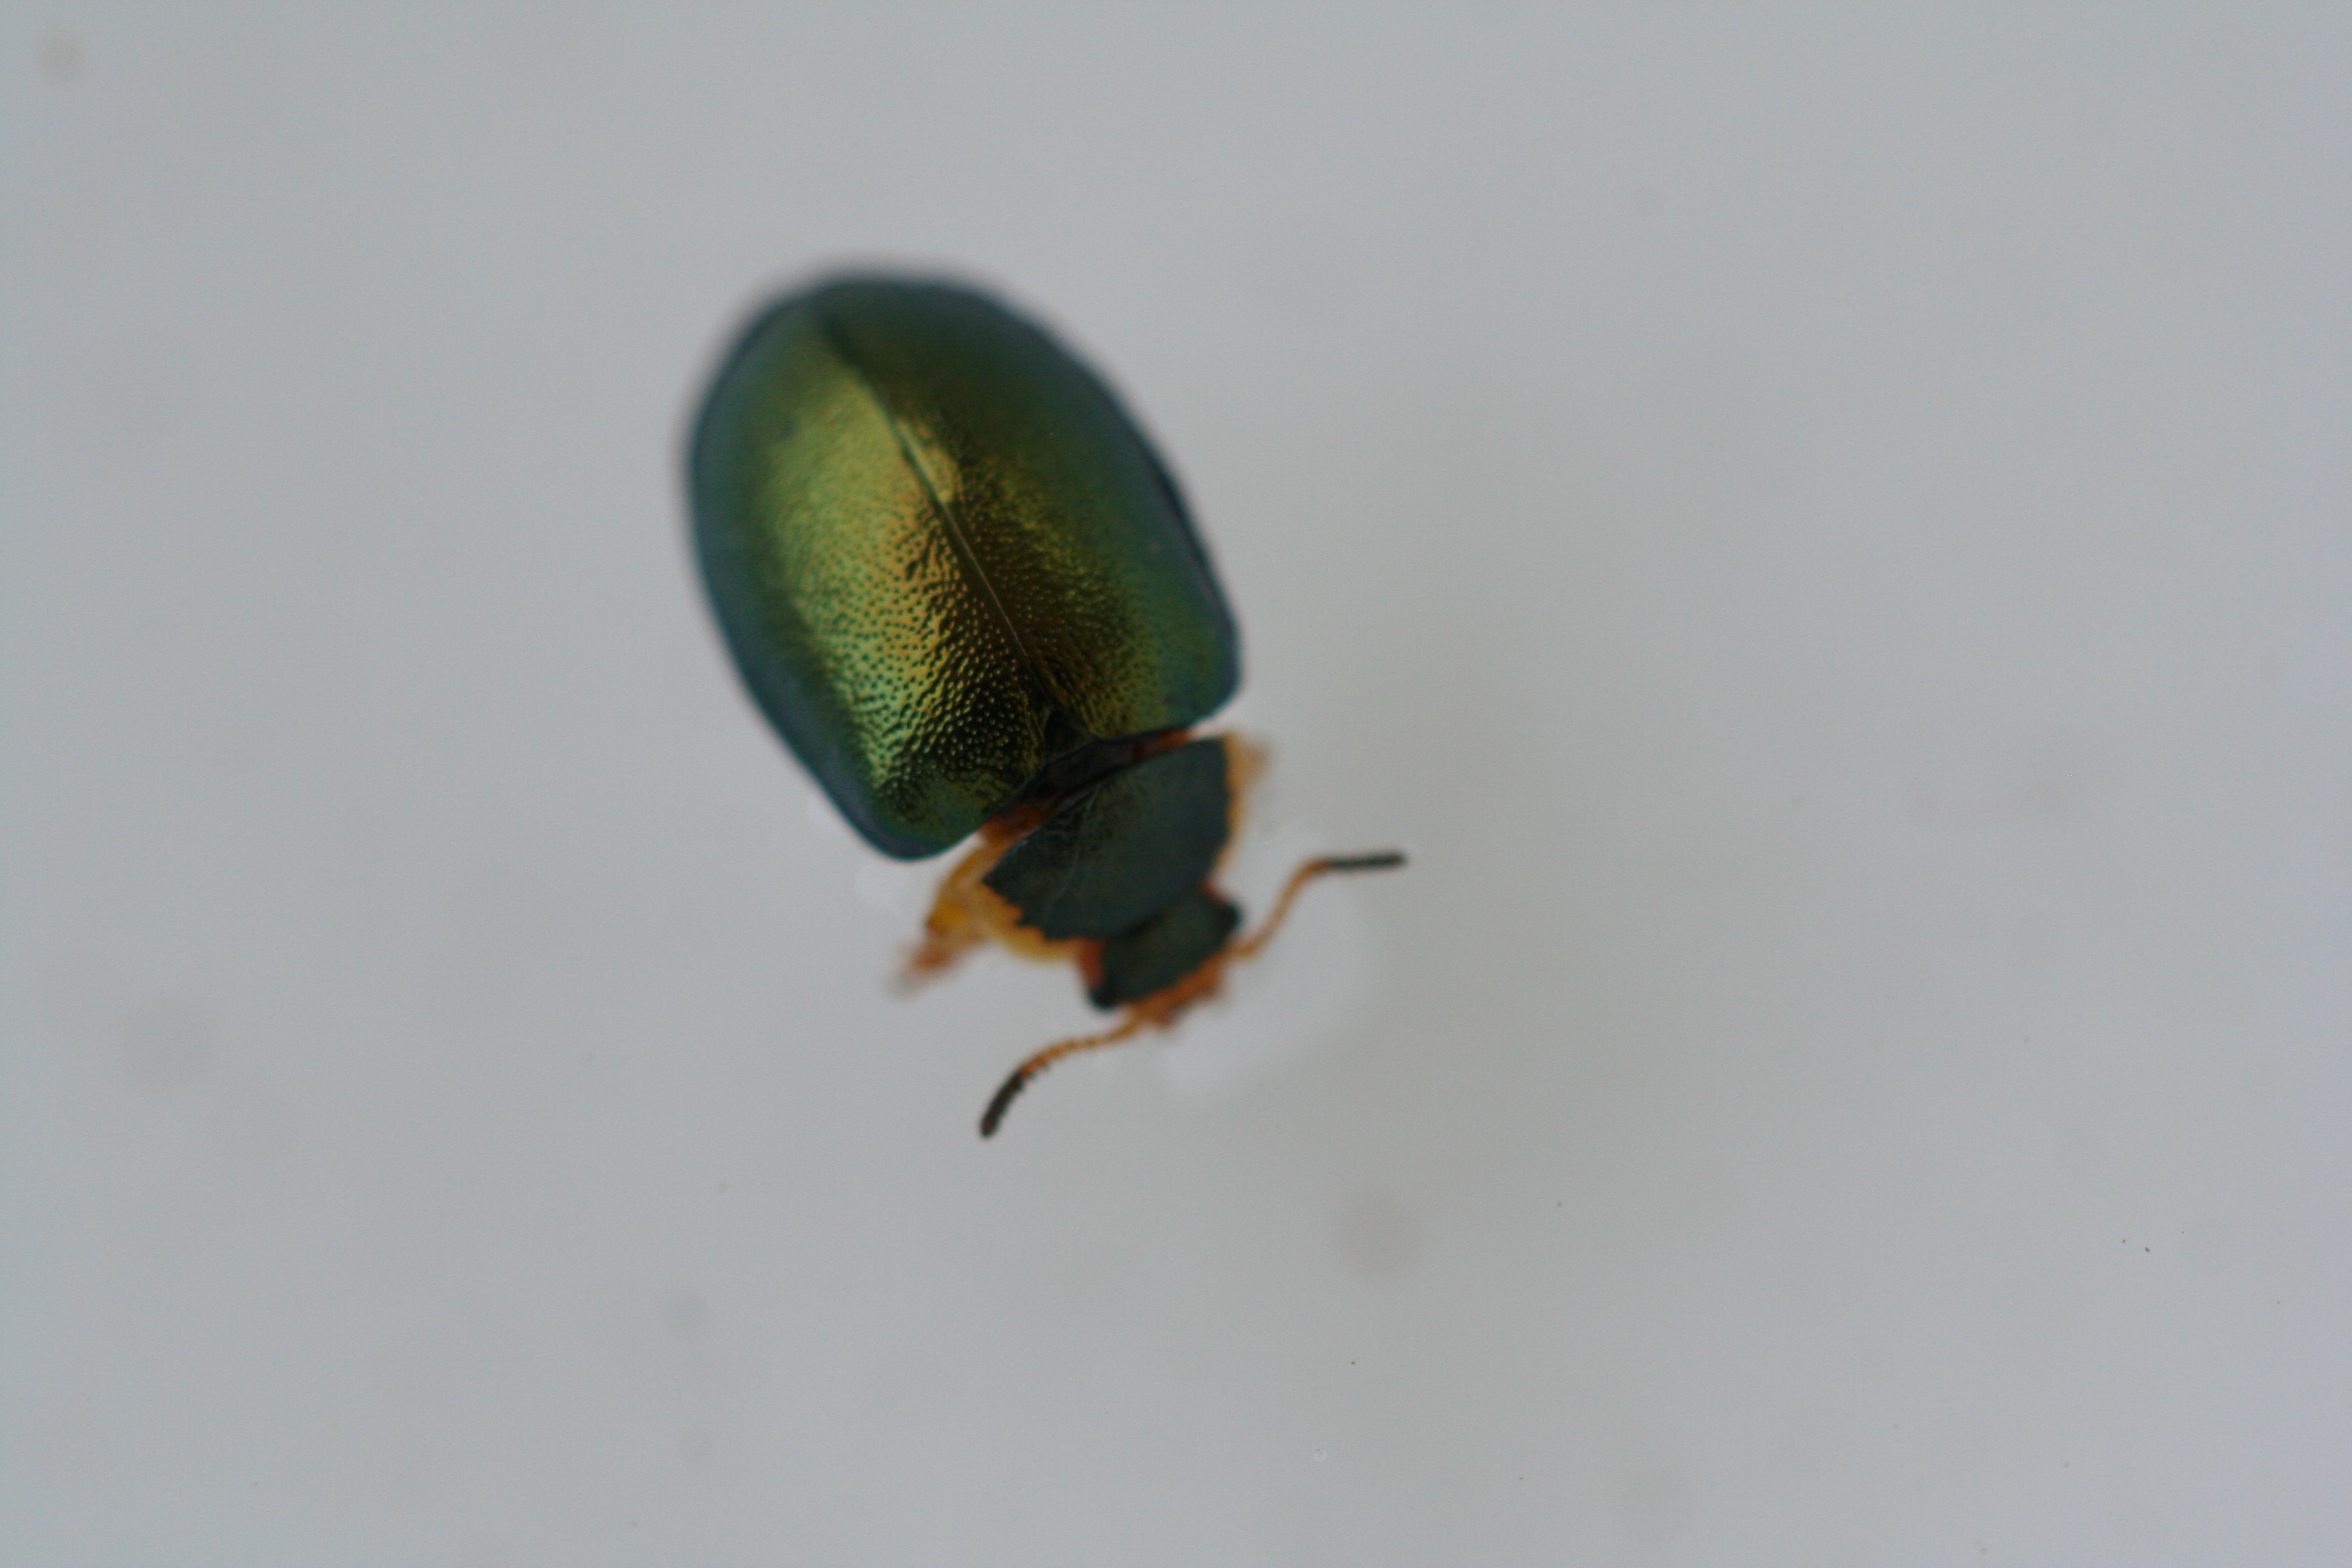
Macroinvertebrate group: bugs_and_beetles